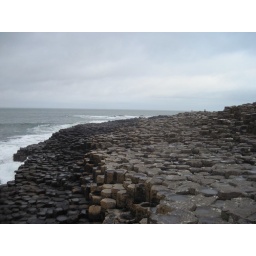
Tuesday, April 5 in Northern Ireland. County Antrim, Bushmill's Distillery, the Giant's Causeway and the coast of Northern Ireland by bus